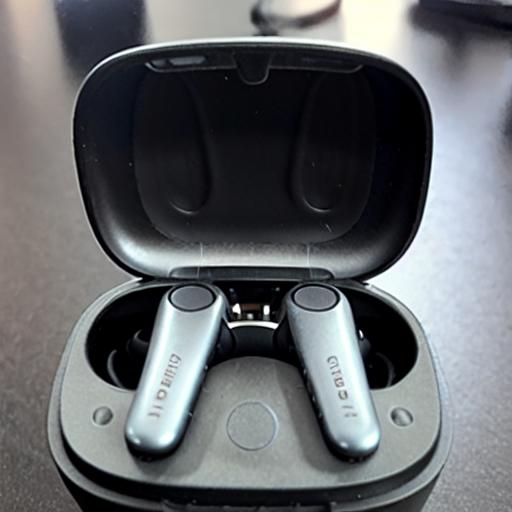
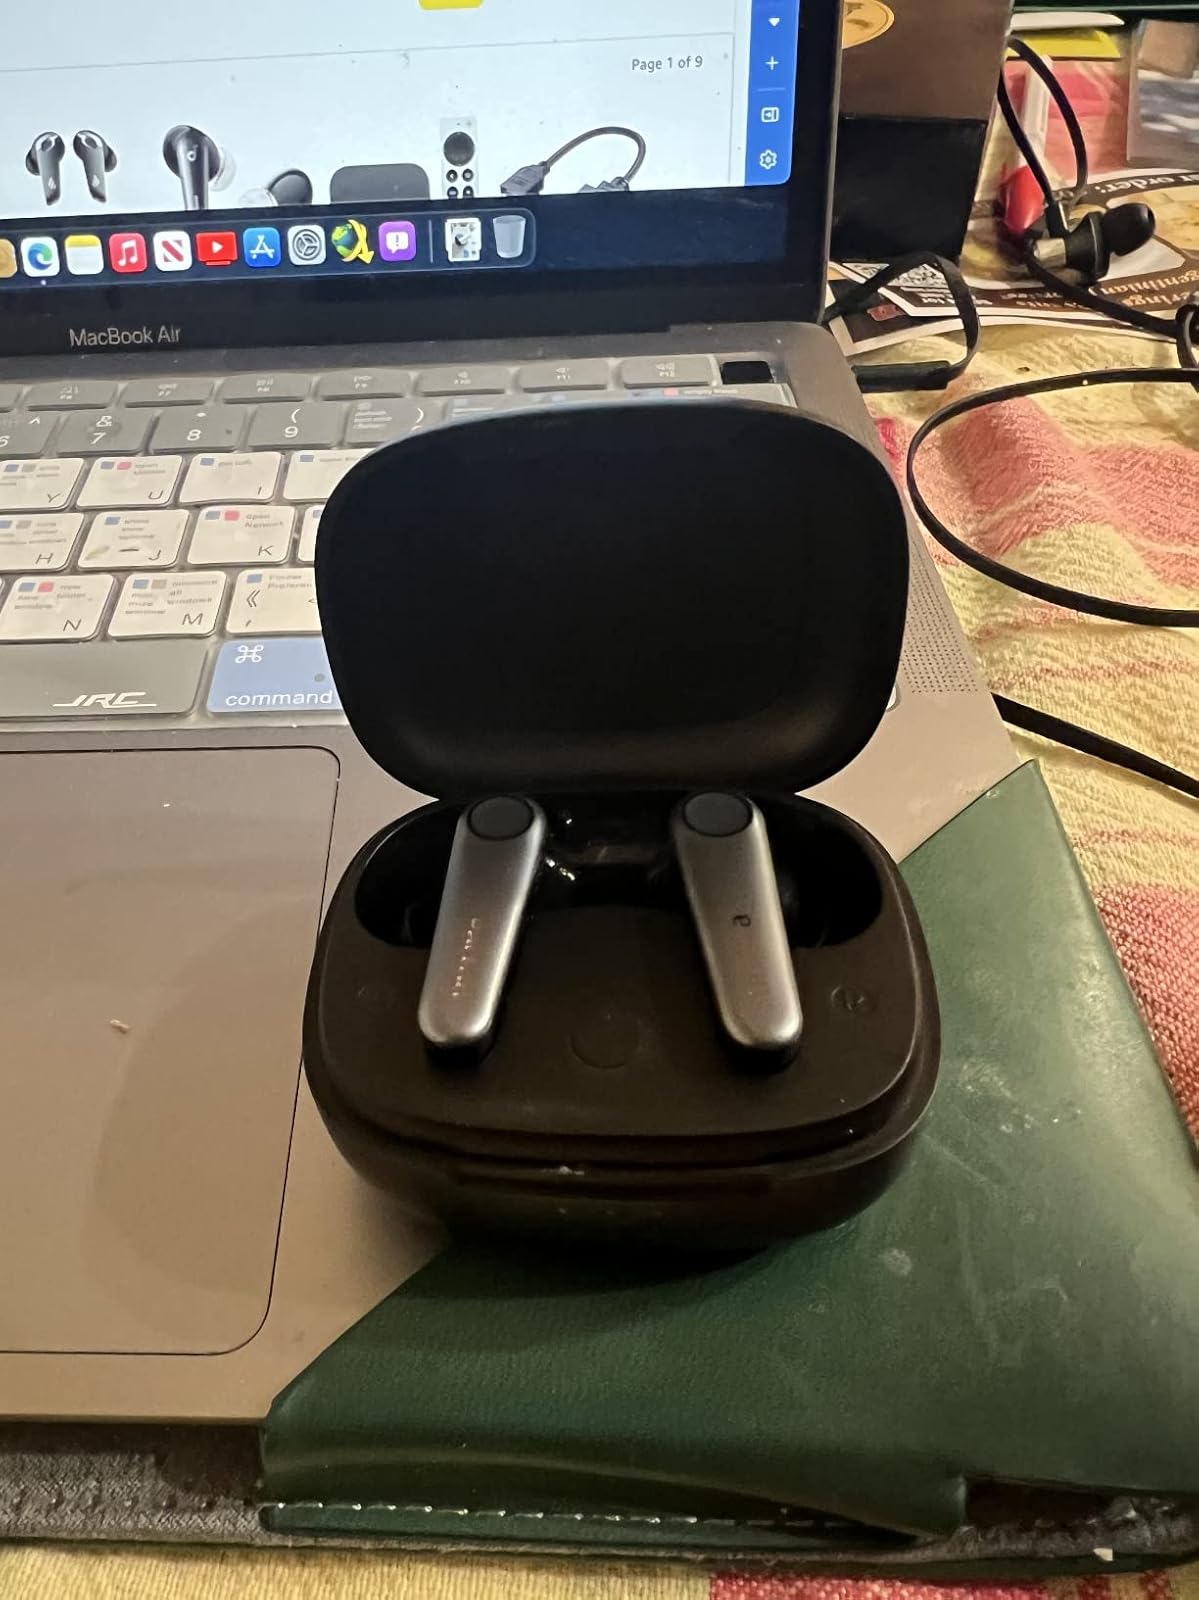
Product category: earbuds
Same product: no